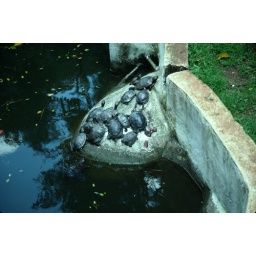
Sao Paulo - turtles sunning on rock by pond